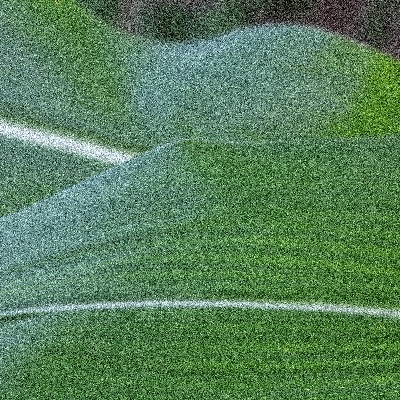
Label: Corn_(Maize)___Leaf_Spot